Escadrille Spa.87

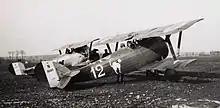
Nieuport 27 and Nieuport 24 of the "Escadrille N.87", 1917.

Escadrille Spa.87 (also known as "Escadrille N.87") was a French fighter squadron active during the First World War, from March 1917 to the Armistice. They were credited with 28 confirmed victories over enemy aircraft,